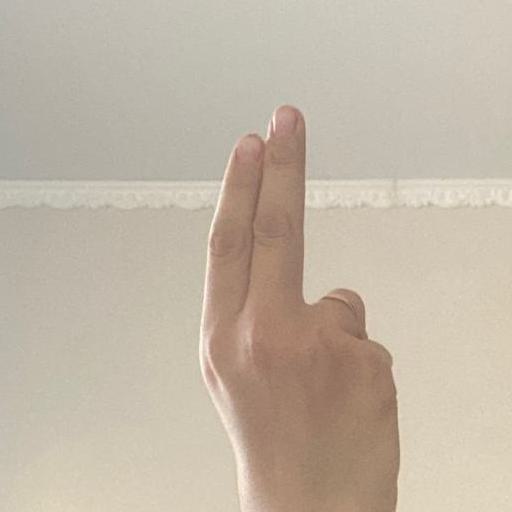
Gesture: two_up_inverted